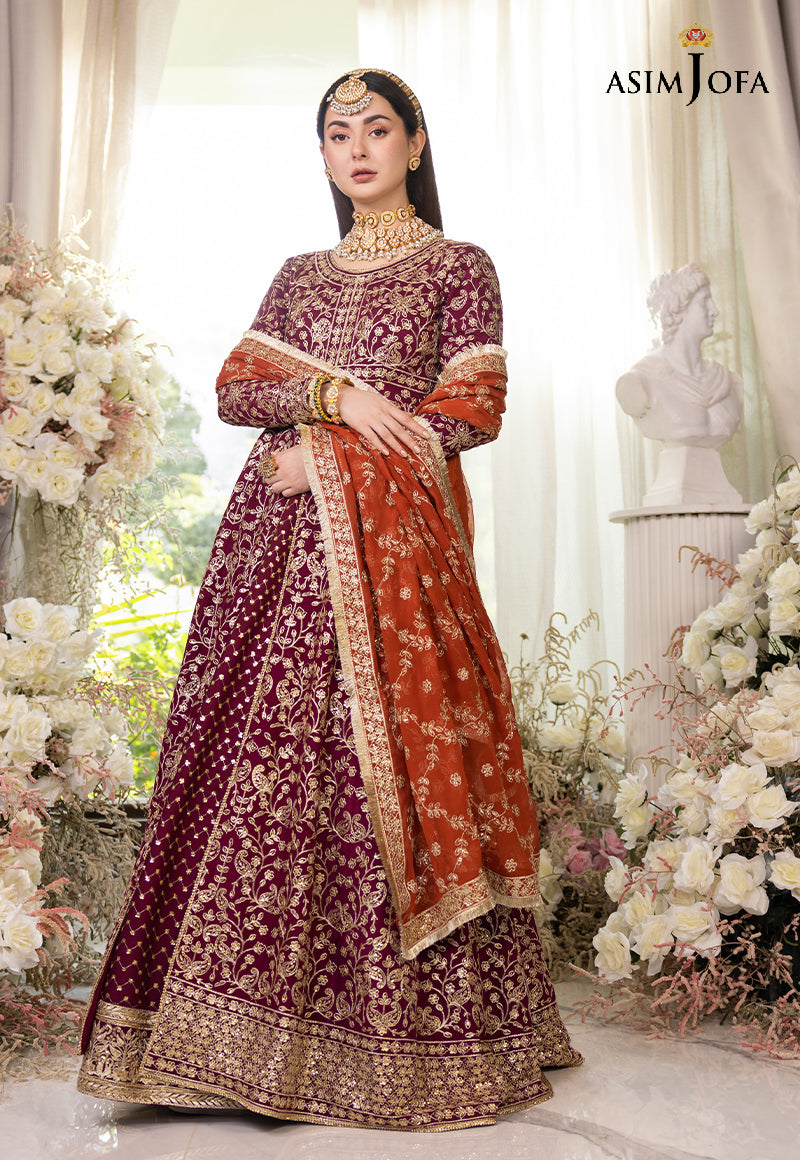
burgundy embroidered lehenga